J/32

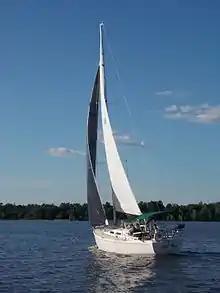
J/32

The J/32 is a small recreational keelboat, built predominantly of fiberglass. It has a fractional sloop rig, an internally-mounted spade-type rudder and a fixed fin keel with a weighted bulb.